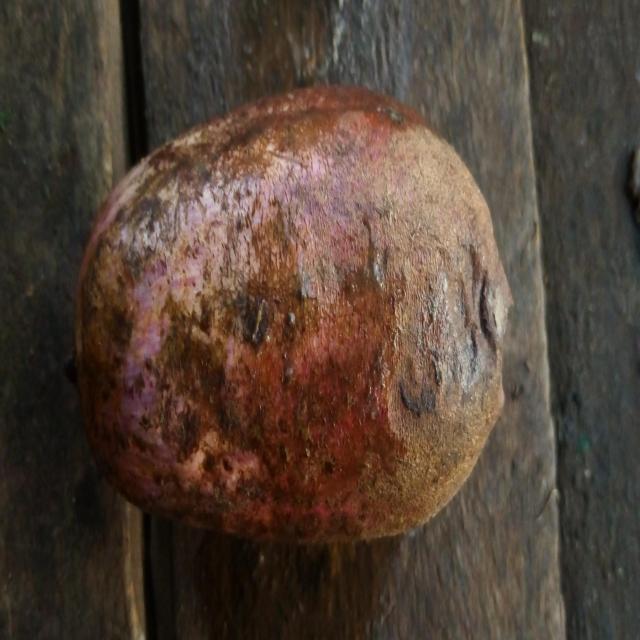
Plum grade: rotten